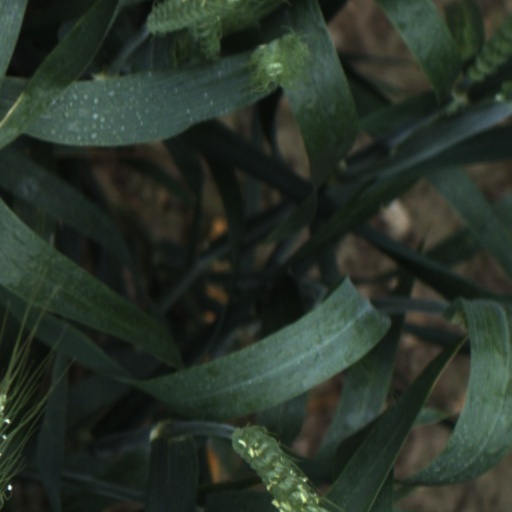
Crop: wheat